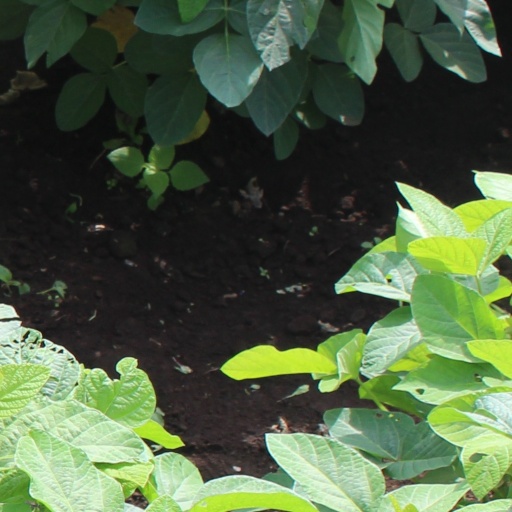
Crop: soybean